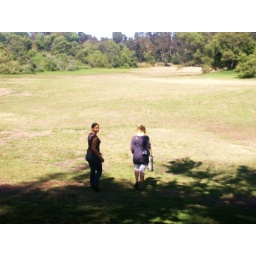
Cassandra and Ashley walking through the dry lake bed in te park